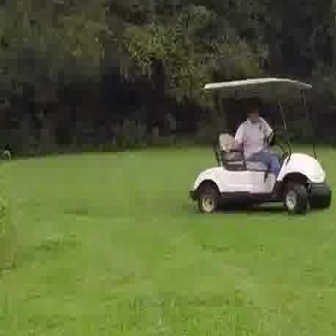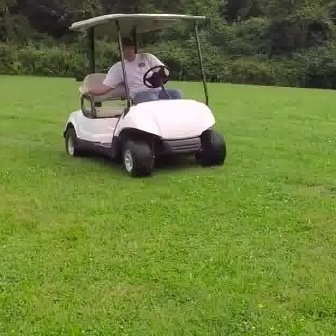
  Please identify the target specified by the bounding box [186,73,328,215] in the first image and locate it in the second image. Return the coordinates in [x_min,y_min,x_max,y_max] format.
Answer: [61,11,225,175]